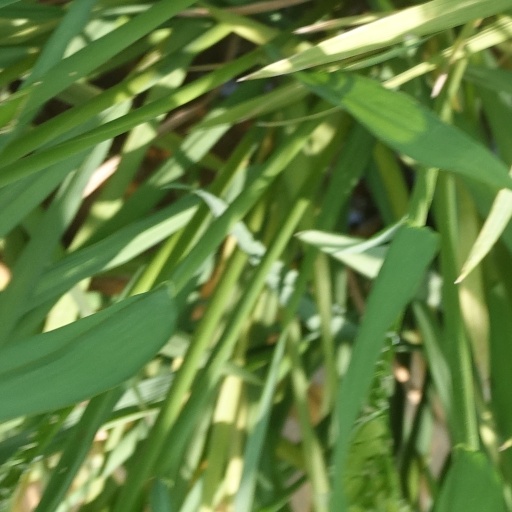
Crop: rice